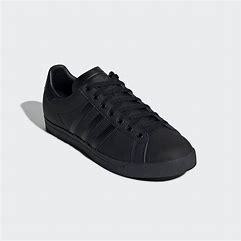
Brand: Adidas
Model: Coast Star